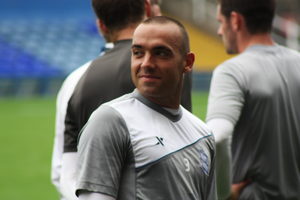
David Murphy
David Paul Murphy er en engelsk tidligere fodboldspiller, der spillede som venstre back. Han repræsenterede Middlesbrough F.C., Birmingham og skotske Hibernian, ligesom han har spillet på lejebasis hos Reading F.C.